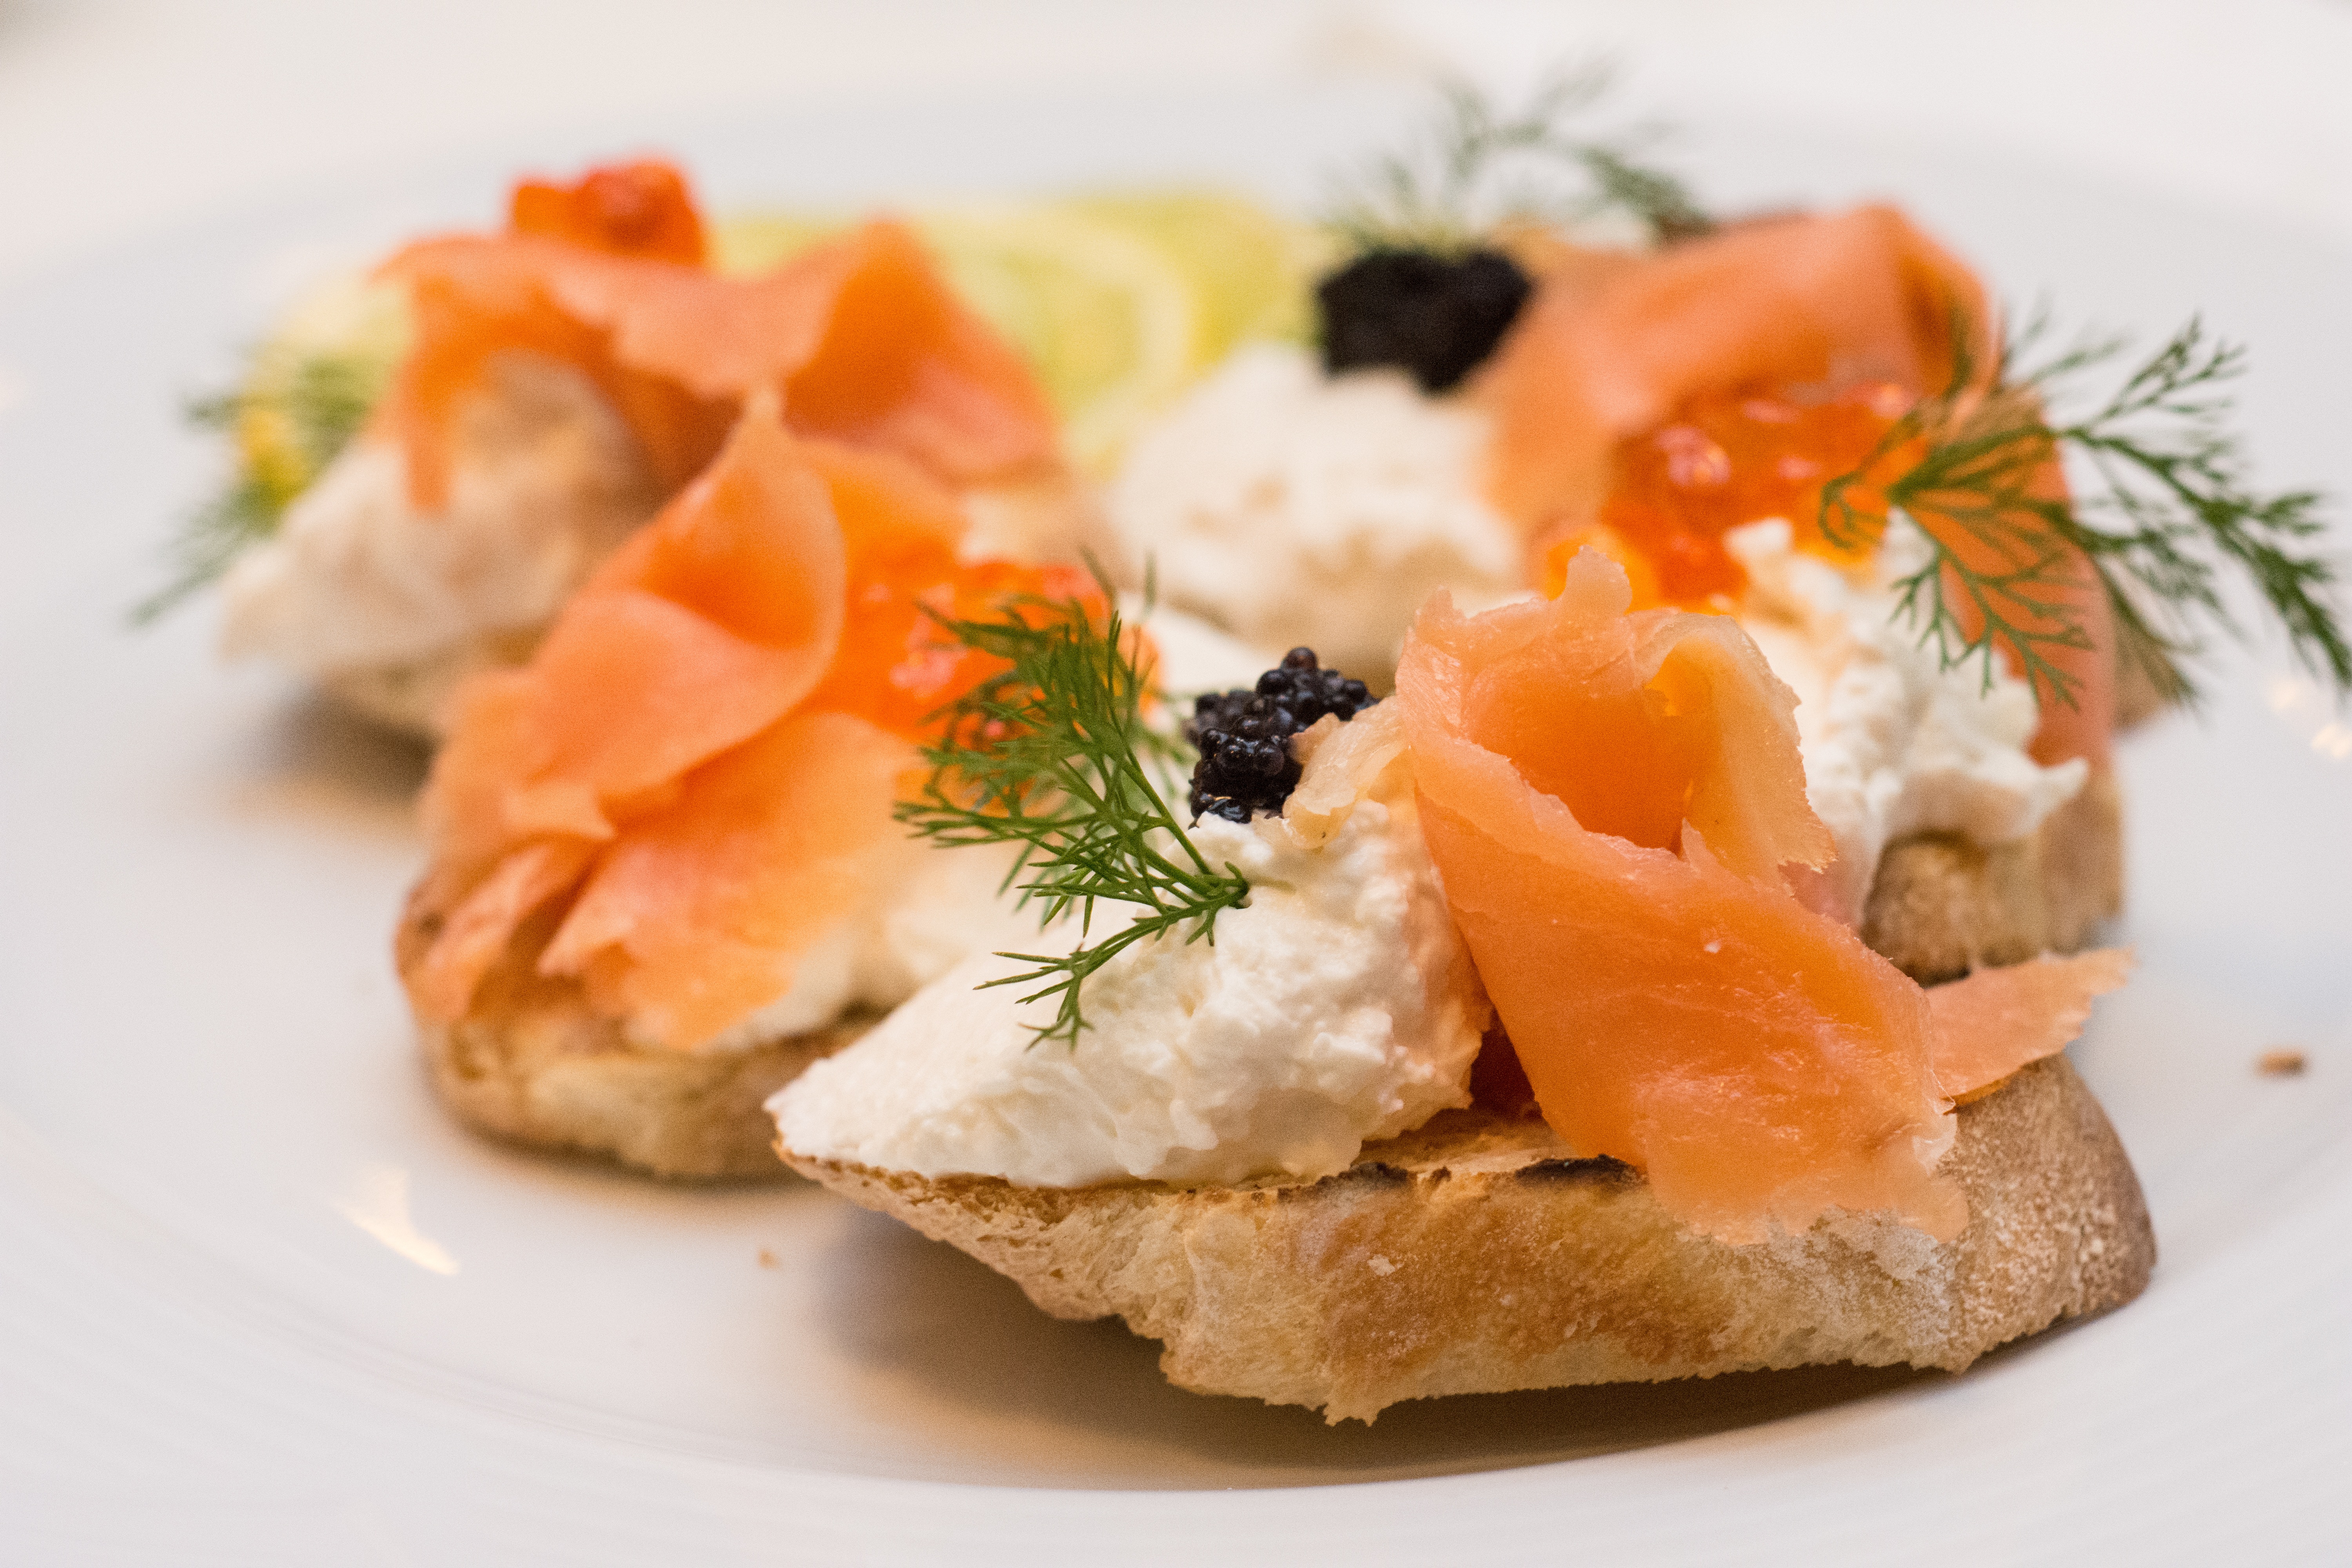
restaurant, dish, meal, food, produce, vegetable, menu, fresh, recipe, fish, breakfast, gourmet, healthy, eat, cuisine, delicious, cook, nutrition, dinner, salmon, diet, italian, traditional, bruschetta, italian food, hors d oeuvre, smoked salmon